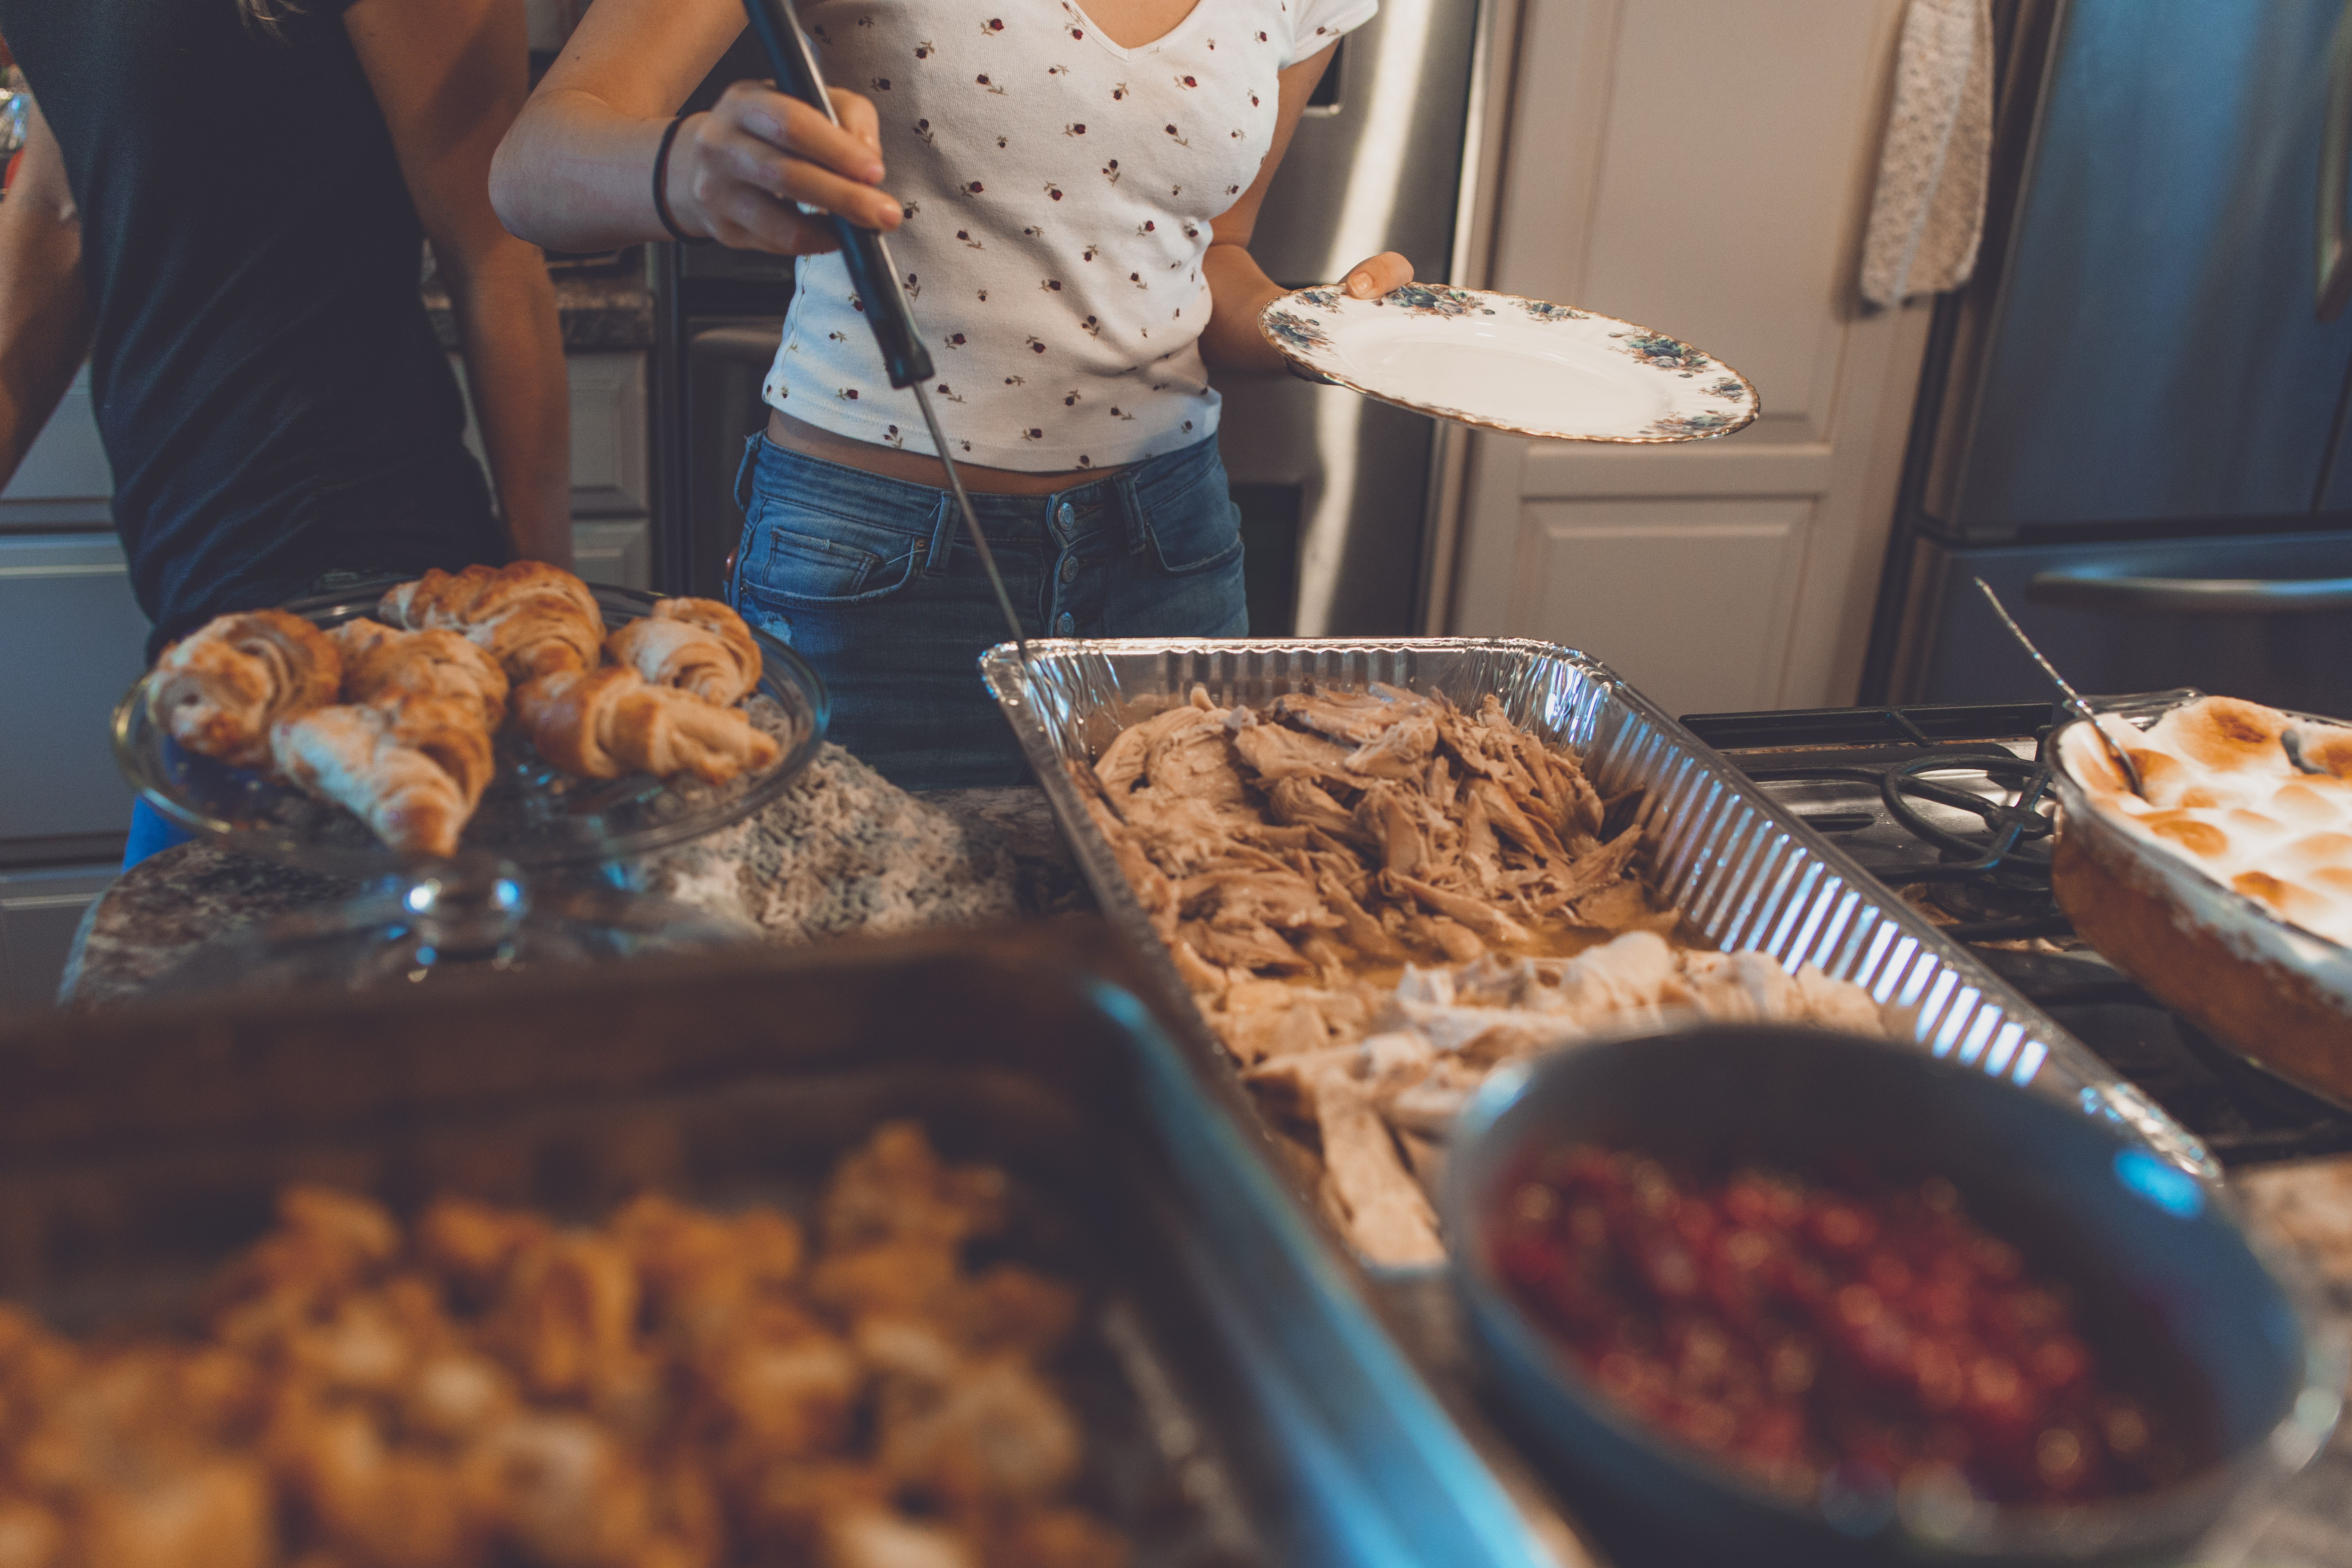
food, dish, cuisine, street food, meal, fried food, barbecue, side dish, ingredient, snack, Fritanga, fast food, delicacy, produce